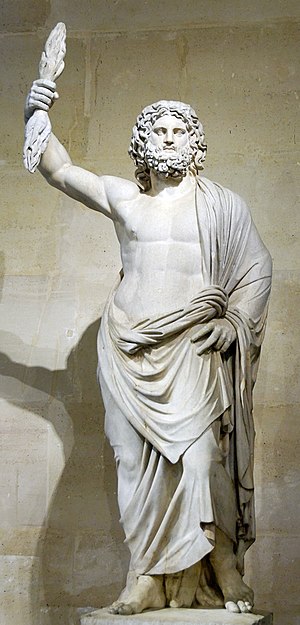
Græske guder / De udødelige guder / Større guder og gudinder
Græske guder, gudinder, halvguder og mange andre guddomme fra den antikke græske mytologi og græske religion har ligheder med den romerske, græske og etruskiske religion.